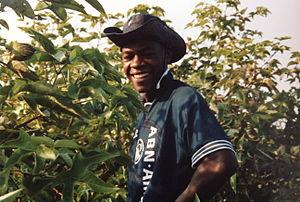
Récolte du coton à El Carmen - Chincha - Pérou - Prise de vue effectuée durant le tournage du Documentaire ""Negra"""